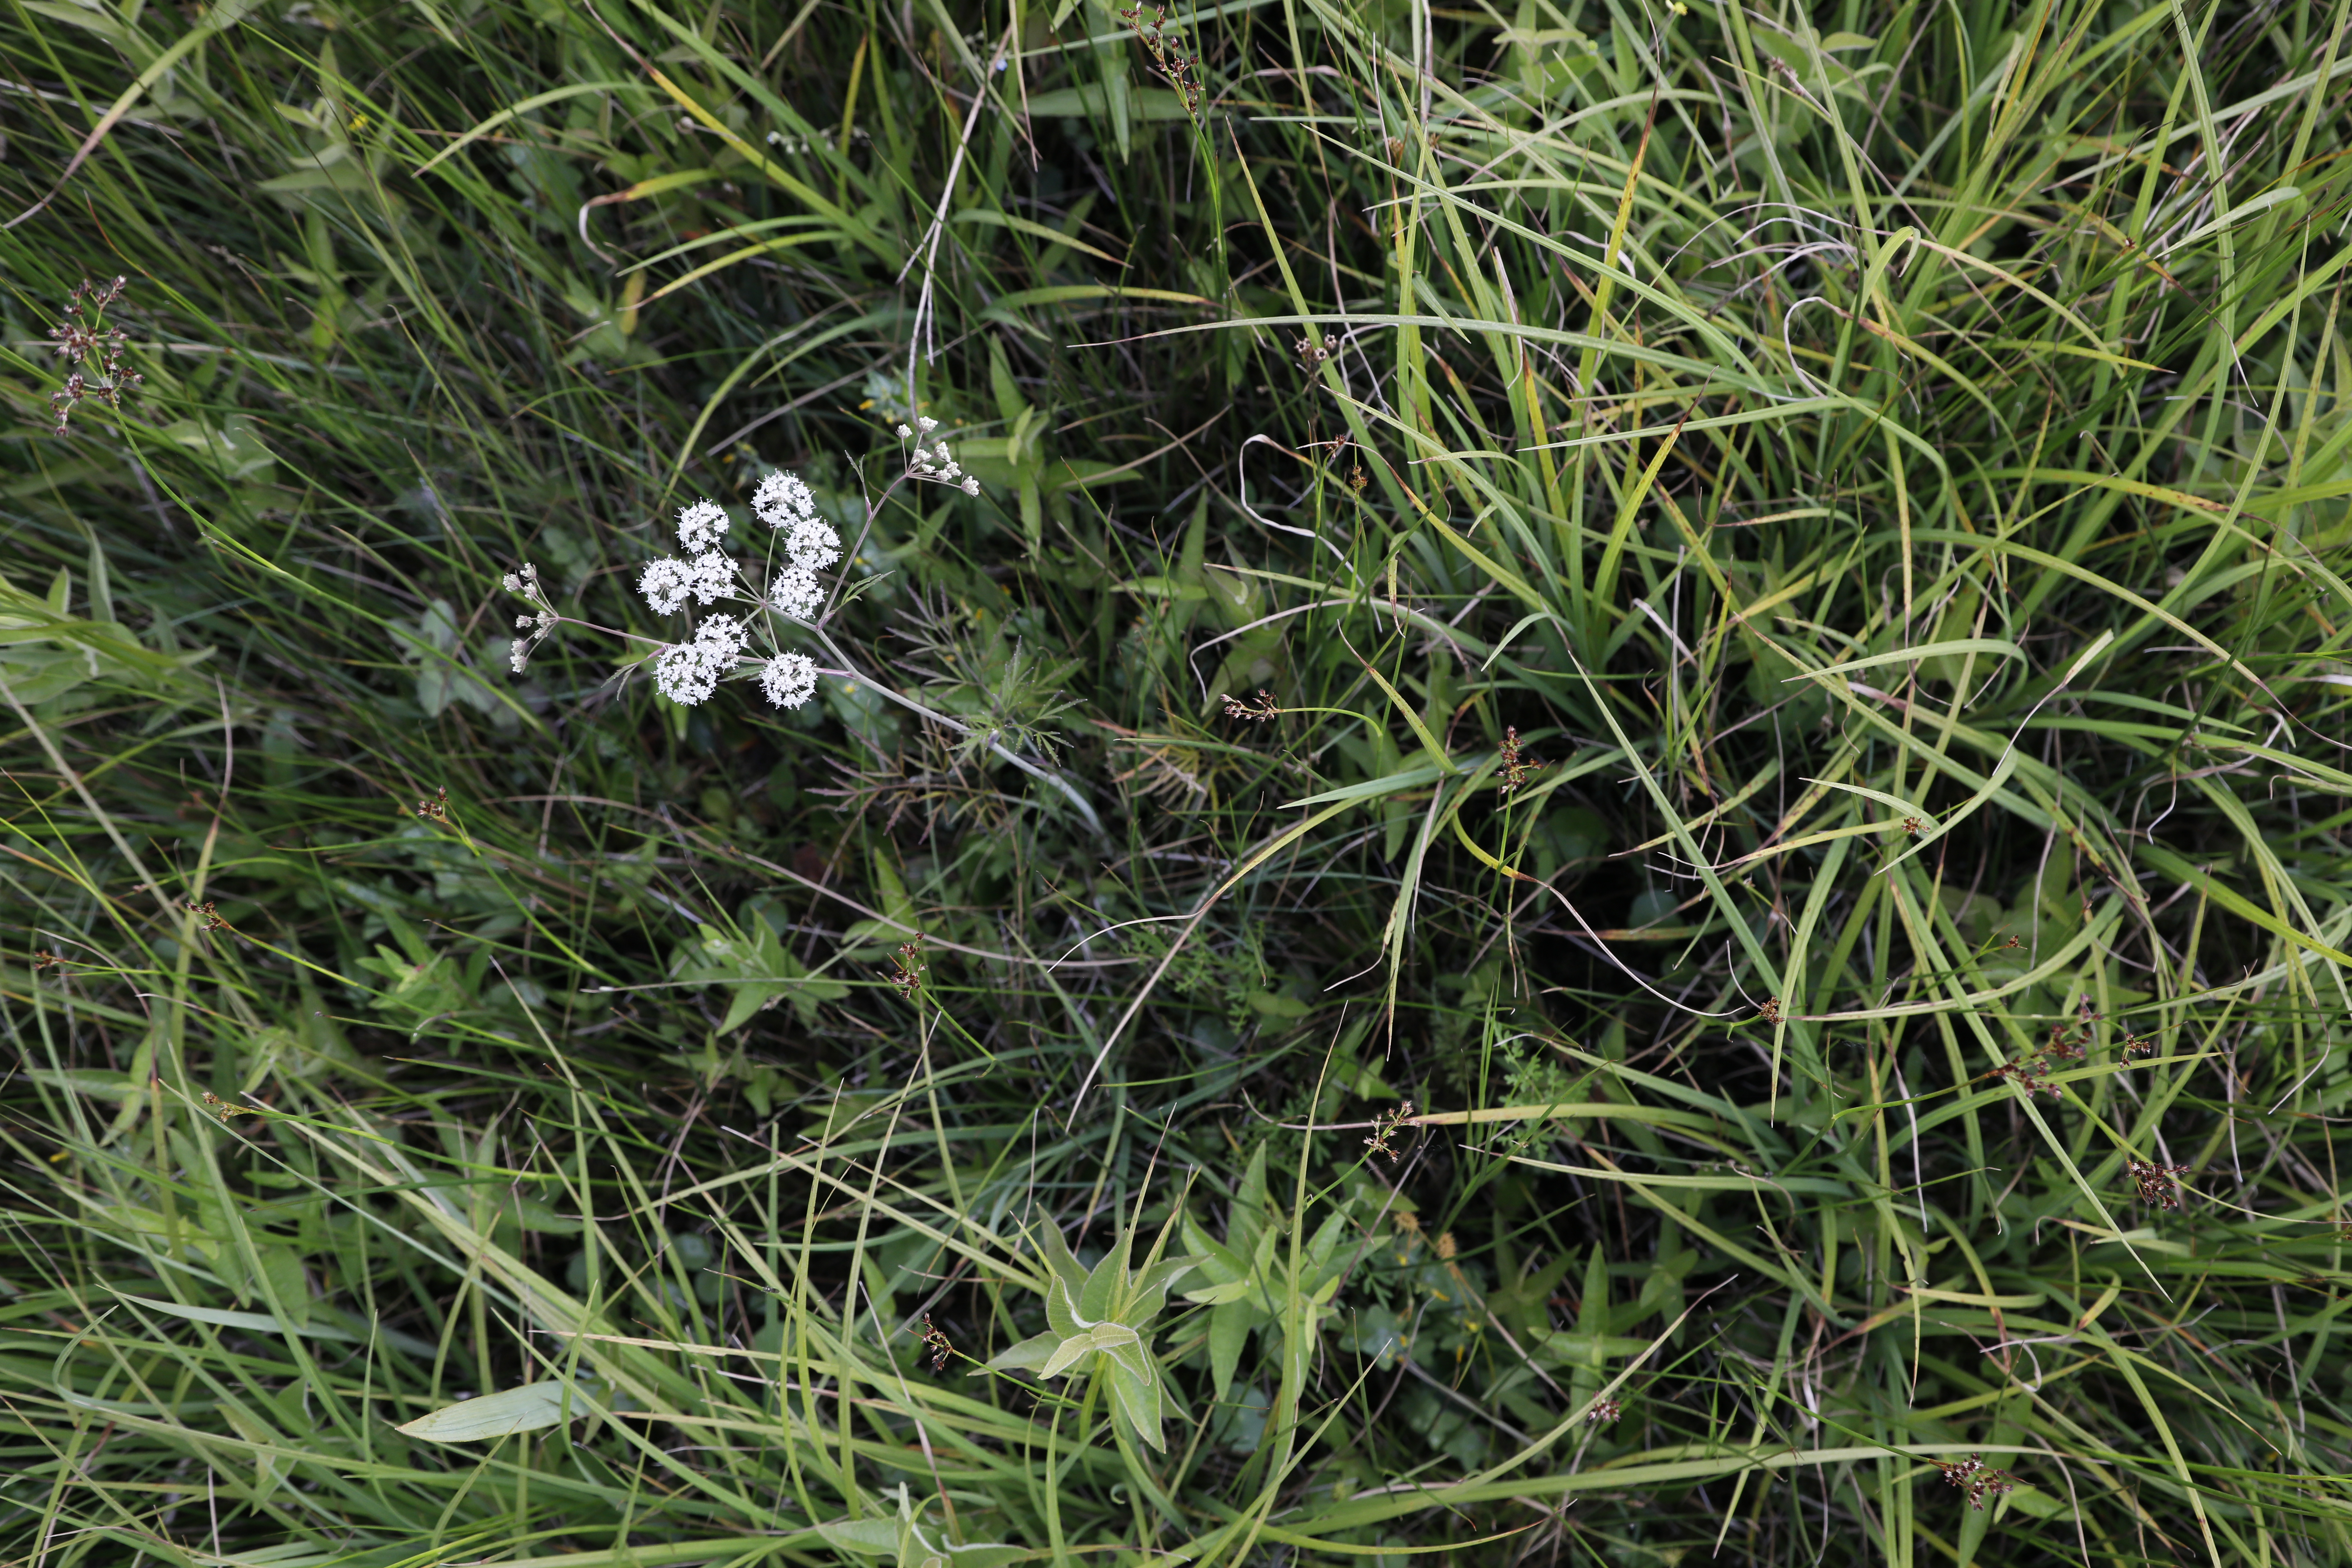
Plant species: Cicuta virosa